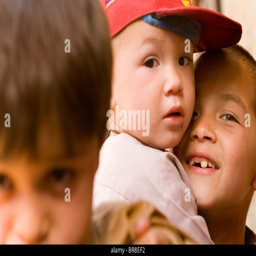
young boy carries an even younger child